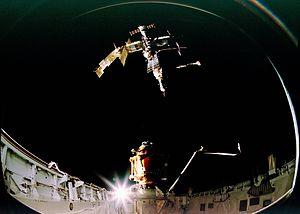
La navette spatiale américaine est un type de véhicule spatial conçu et utilisé par l'agence spatiale américaine, dont le vol inaugural remonte au 12 avril 1981 et qui est retiré du service en juillet 2011, après avoir effectué un total de 135 vols.